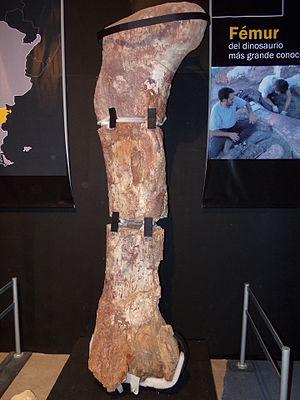
Patagotitan est un genre éteint de sauropodes de la famille des Titanosauridae, découvert en Patagonie, dans la province argentine de Chubut. Il ne contient qu'une seule espèce — Patagotitan mayorum —, dont la découverte a été annoncée en 2014. Elle a été décrite et nommée en 2017 par José Carballido, Diego Pol et leur équipe.